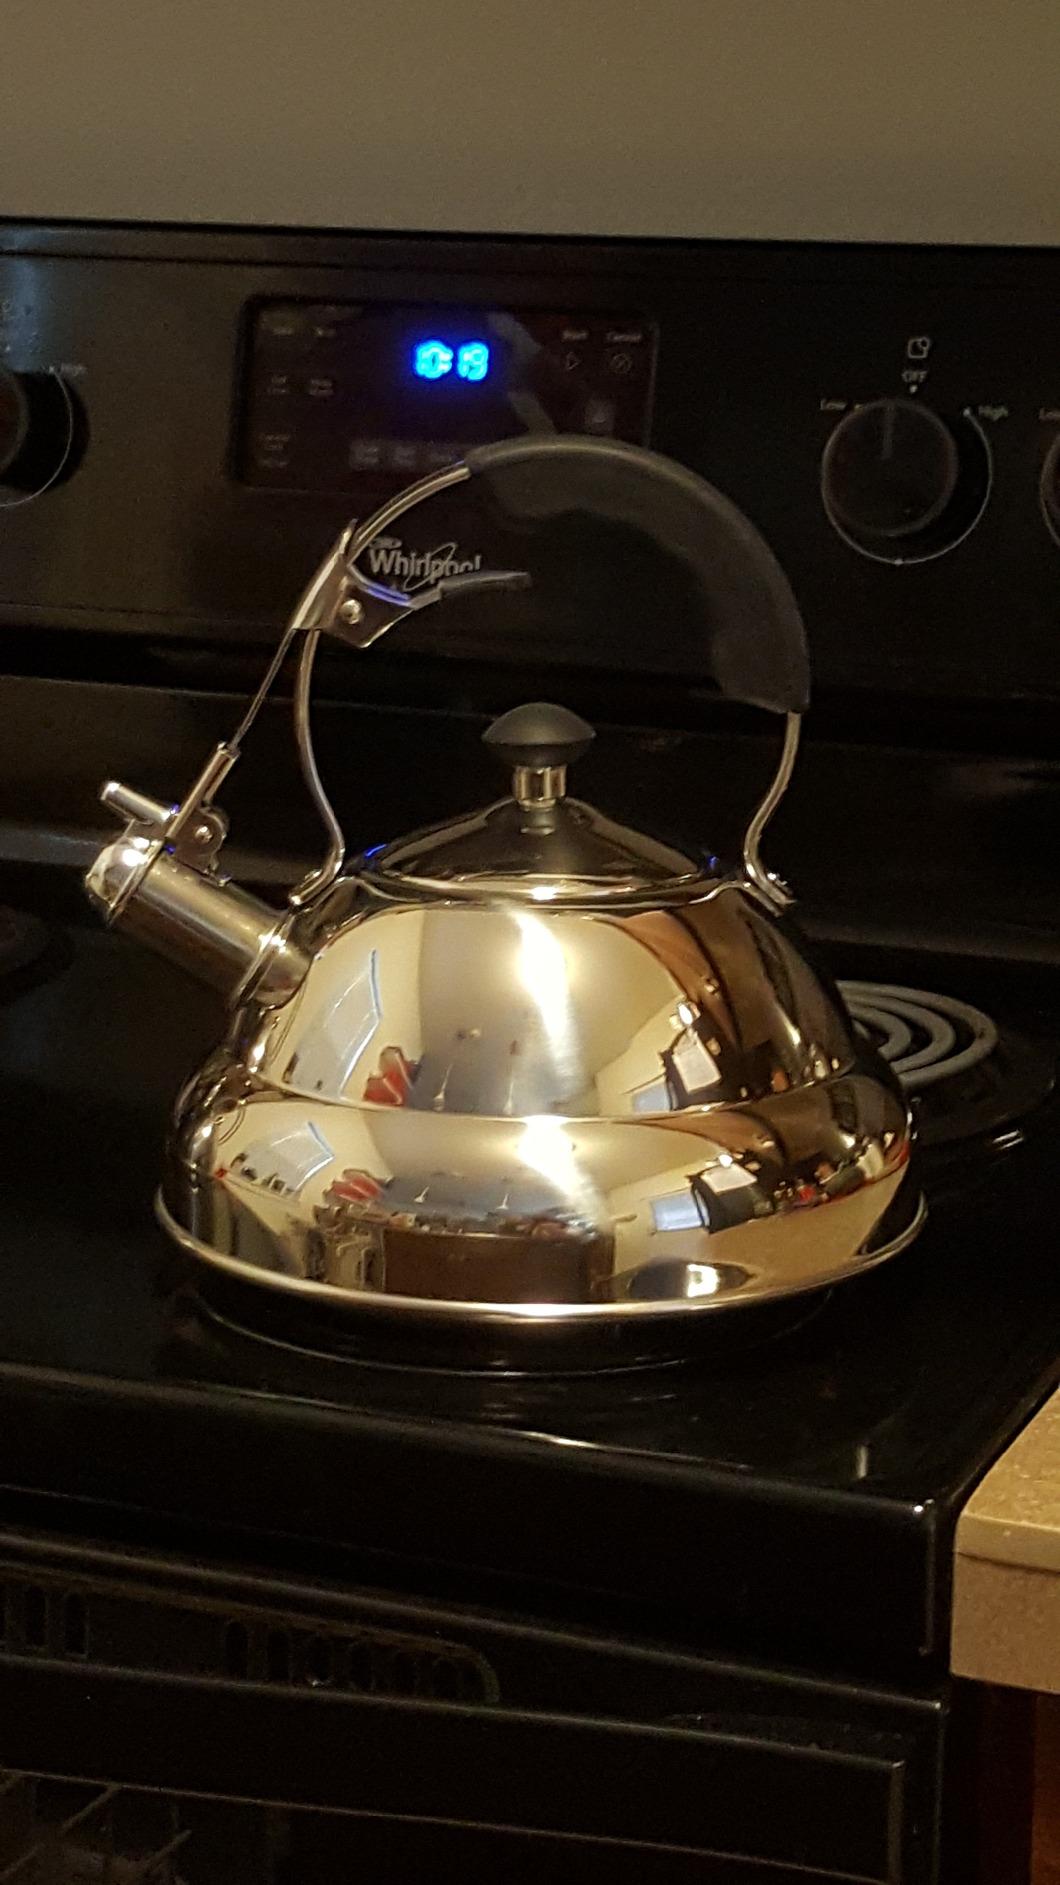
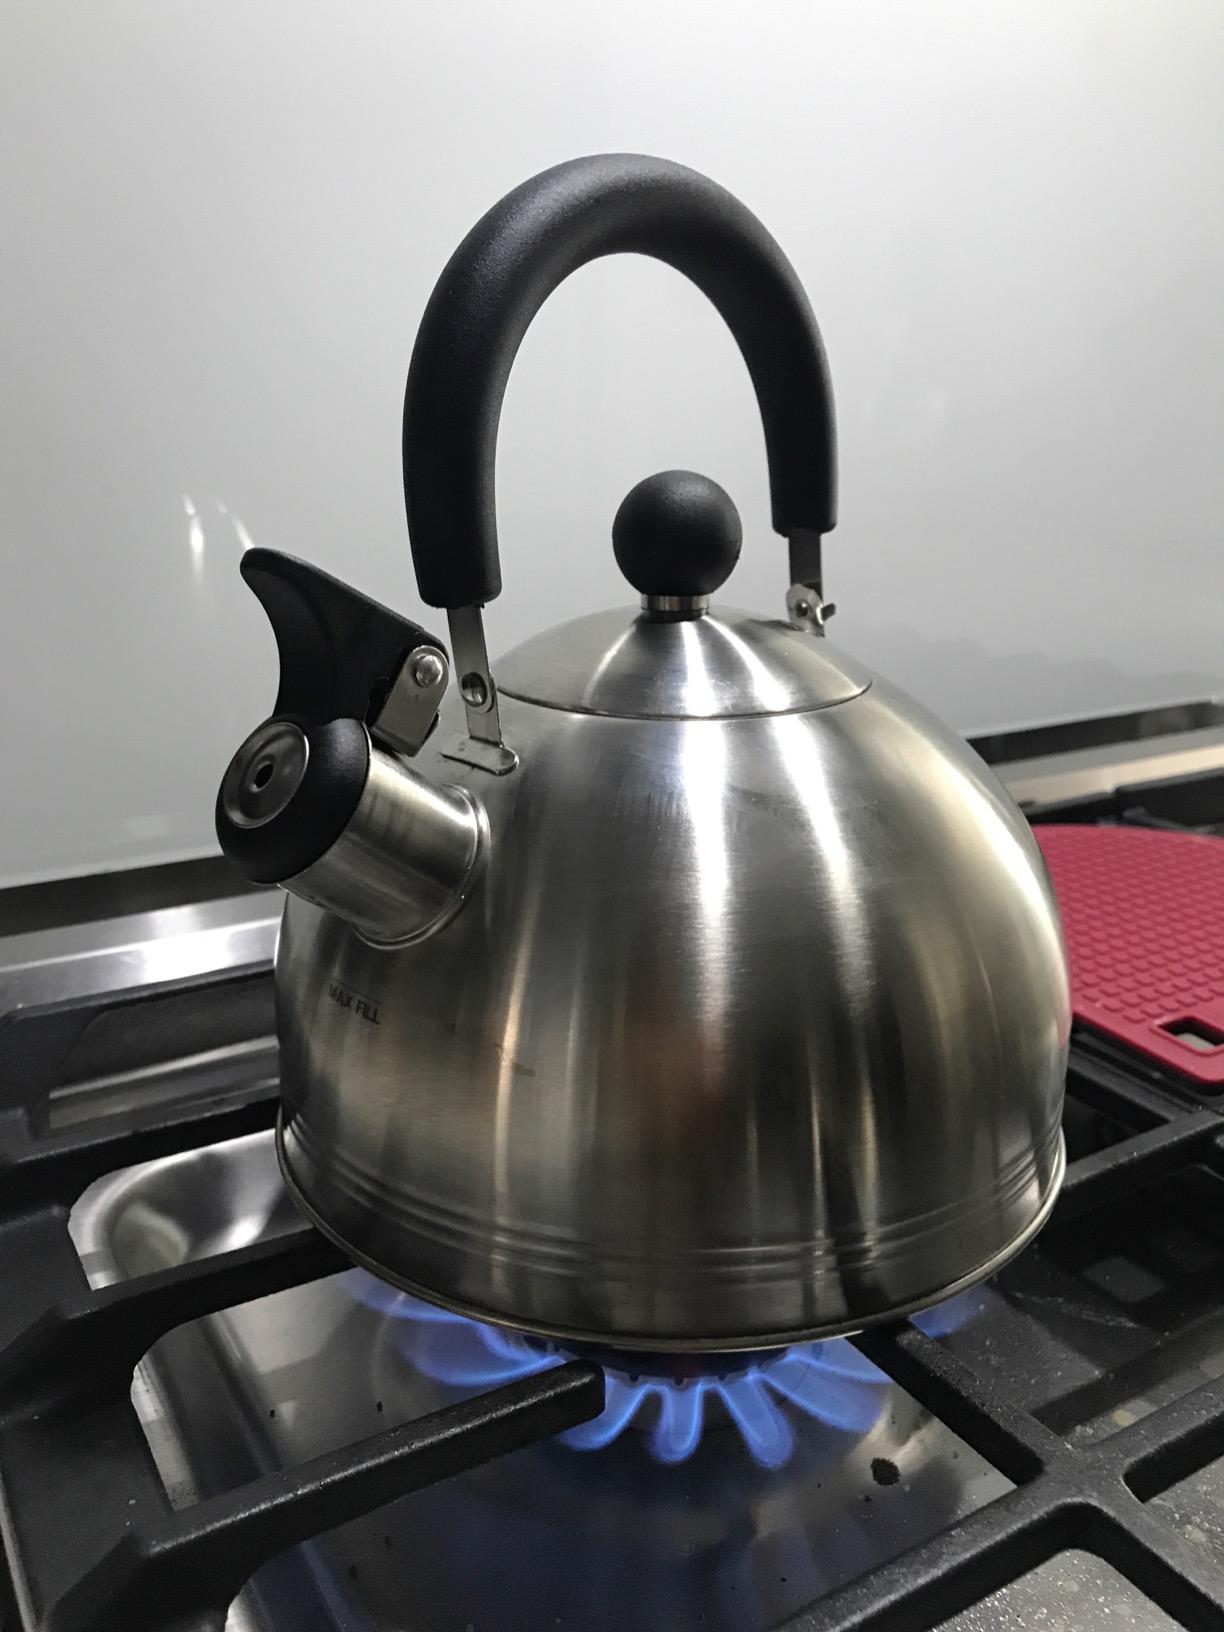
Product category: items_kettle
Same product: no